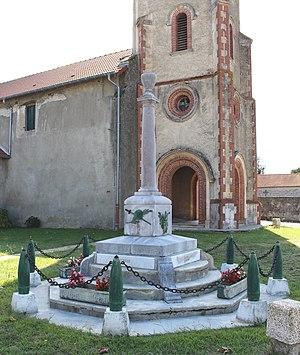
Monument aux morts de Liac (Hautes-Pyrénées)
Liac est une commune française située dans le département des Hautes-Pyrénées, en région Occitanie.